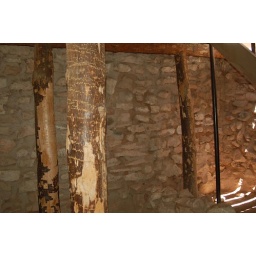
The original buildings used support poles made from Arizona Sycamore trees that grow near the river.